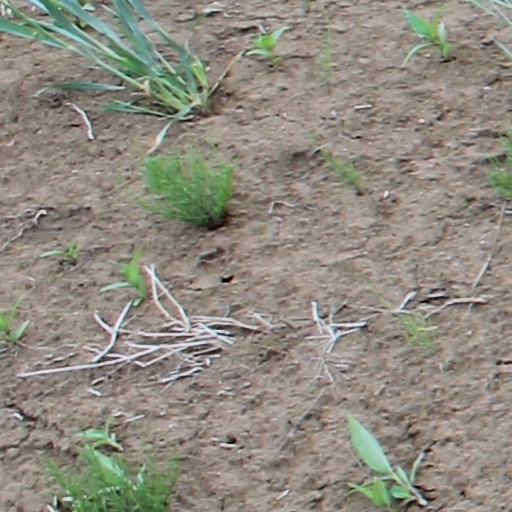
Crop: wheat